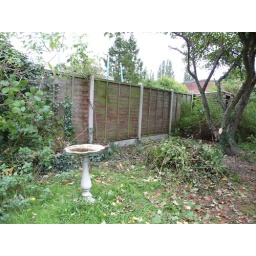
Tidied away in the rush for progress.I now have an apple tree instead of a jungle.